.50 caliber handguns

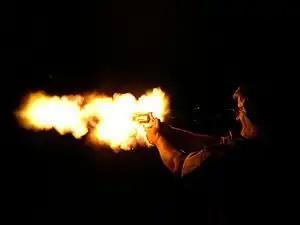
Muzzle flash and cylinder blast from a Smith & Wesson Model 500 fired at night

A .50 caliber handgun is a handgun firing a bullet measuring approximately in diameter intended with the task of penetration. Historically, many black powder pistols fired bullets with diameters well above a half inch. However, following the development of smokeless powder, the focus shifted to smaller-diameter bullets propelled at higher velocities, and the development of .50 and larger calibers in handguns became uncommon.